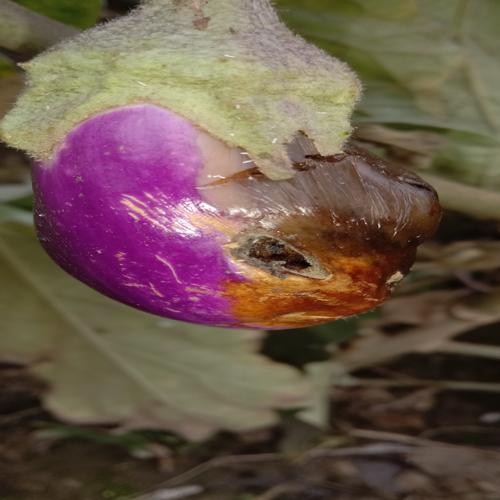
Label: Phomopsis Bright